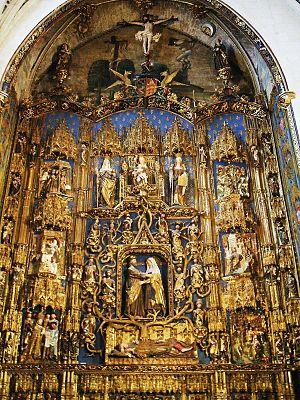
L’arbre de Jessé est un motif fréquent dans l'art chrétien entre le XIIᵉ et le XVᵉ siècle : il représente une schématisation de la généalogie de Jésus, c'est-à-dire l'arbre généalogique présumé de Jésus de Nazareth à partir de Jessé, père du roi David.